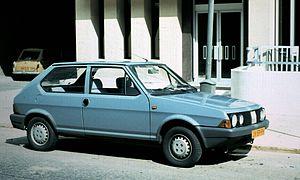
Fiat, acronyme de « Fabbrica Italiana Automobili Torino », est un constructeur automobile italien, basé au Lingotto à Turin. FIAT a été créée le 11 juillet 1899 au Palazzo Bricherasio par trente actionnaires, dont Giovanni Agnelli. Le constructeur a multiplié sa production par huit en cinq ans lors des années magiques de l'automobile italienne, devenant à lui seul le symbole du « miracle économique italien ».